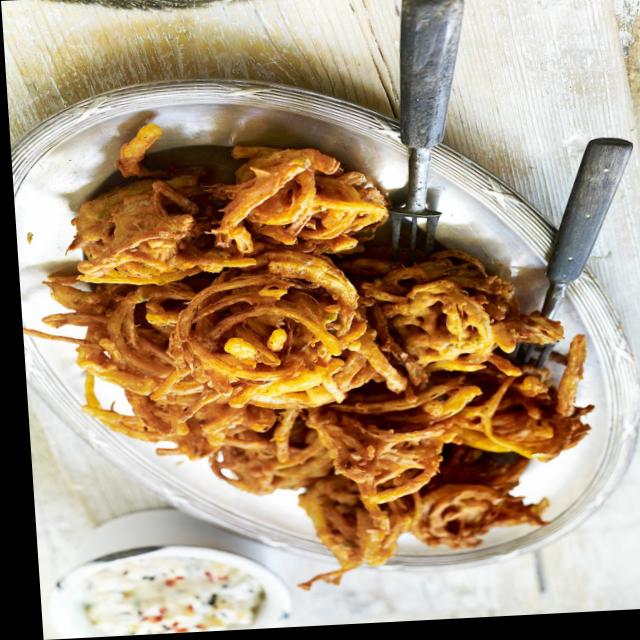
Dish: pakode